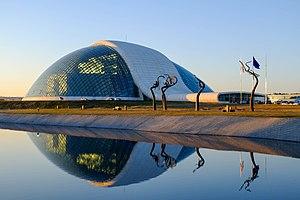
Le Parlement de Géorgie est l'organe législatif monocaméral de Géorgie.